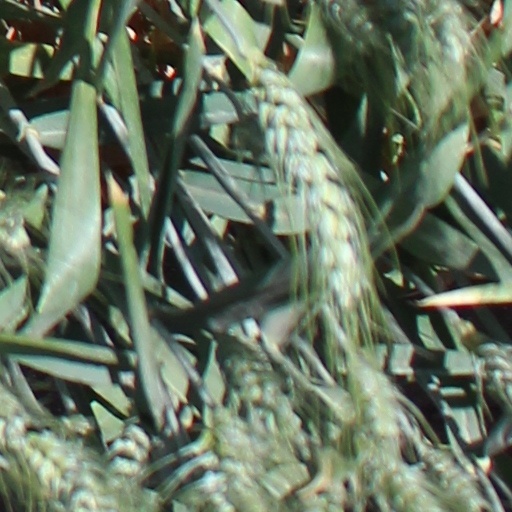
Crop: wheat